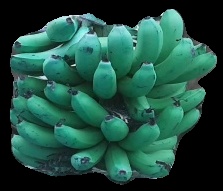
Variety: pachbale
Grade: grade3